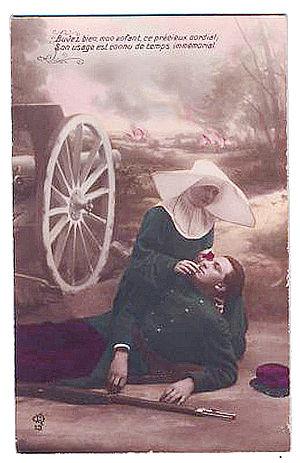
Le vin cordial durant le Grande Guerre
L’œnothérapie est la médecine par le vin. La médecine populaire prétend que le vin doit conserver sa place dans le cadre d'une médecine préventive, mais il s'agit seulement du vin rouge, les vins blancs ou rosés n'auraient aucun intérêt du point de vue de la santé. La consommation d'un à deux verres de vin rouge par jour assurerait une réelle prévention. On notera qu'il n'y a aucun service d'œnothérapie dans un hôpital, qu'il n'y a pas d'enseignement spécialisé dans les universités et que les études qui sortent sont souvent commandées et analysées par des personnes ayant un intérêt dans le secteur viticole.